Great grey owl

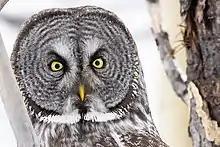
Detail of the head, Kenai National Wildlife Refuge, Alaska

In northern areas their breeding habitat is often the dense coniferous forests of the taiga, near open areas, such as meadows or bogs. In Oregon and California this owl has been found nesting in mixed oak woodlands. Once believed to require a cold climate, it is now known that this bird survives in a few areas where summer temperatures exceed .